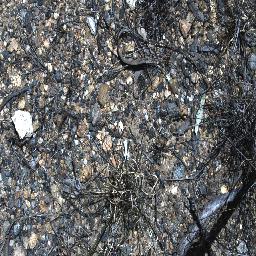
Label: negative